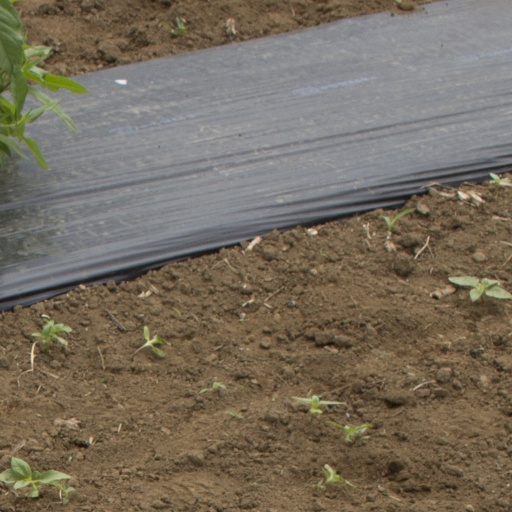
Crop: Jerusalem artichoke